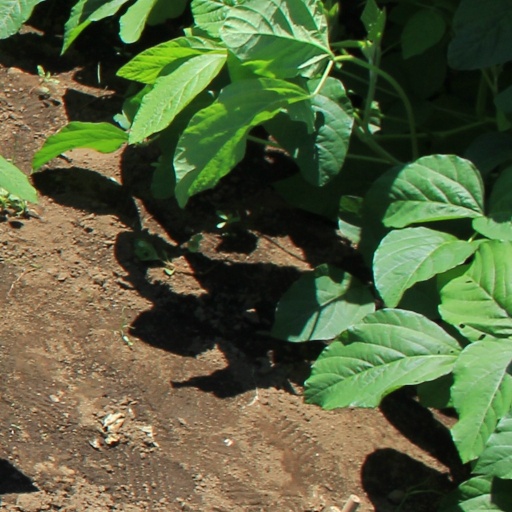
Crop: soybean